Maximum City

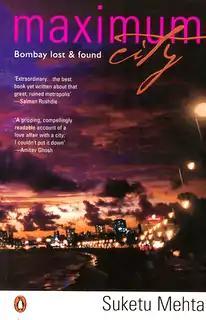

Maximum City: Bombay Lost and Found is a narrative nonfiction book by Suketu Mehta, published in 2004, about the Indian city of Mumbai (also known as Bombay). It was published in hardcover by Random House's Alfred A. Knopf imprint. When released in paperback, it was published by Vintage, a subdivision of Random House.